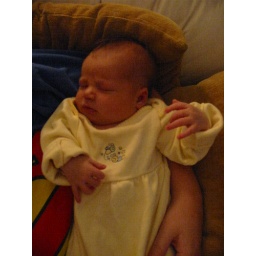
that's my girl - playing the air guitar in her sleep